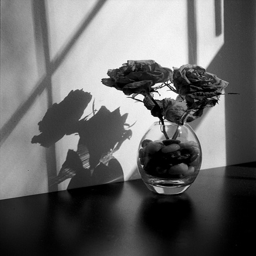
there is a glass vase with two flowers in it
Two dried roses sit in a clear vase full of stones.
The sun is lighting a flower vase with two roses inside.
A black and white picture of a vase filled with roses.
A vase filled with flowers sitting on top of a table.